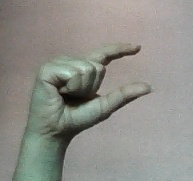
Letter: dal